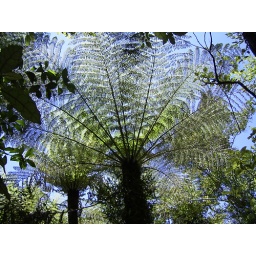
fanning out over an immaculate blue sky on the nature trail at abel tasman national park's southern end